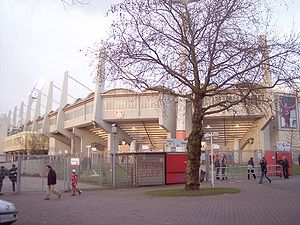
Michael Madsen (fodboldtræner) / Spillerkarriere / Udlandskarrieren i tysk fodbold
Den 21. juli 2001 fik Madsen sin debut i Bundesligaen på BayArena i en kamp, som endte med en 2-1-sejr til TSV Bayer 04 Leverkusen.
Michael Kirkevang Madsen er en dansk fodboldtræner og forhenværende professionel fodboldspiller, hvis primære position var på den defensive midtbane og sekundært i forsvarskæden som en offensiv orienteret venstrekantspiller. Madsen har endvidere fungeret som sportschef og i en kort periode optrådt i en jobfunktion som talent- og teamchef. Madsen er ansat som cheftræner i Brønshøj Boldklub. Han har tidligere været cheftræner for Akademisk Boldklub, Hellerup IK, FC Amager og Vanløse IF.